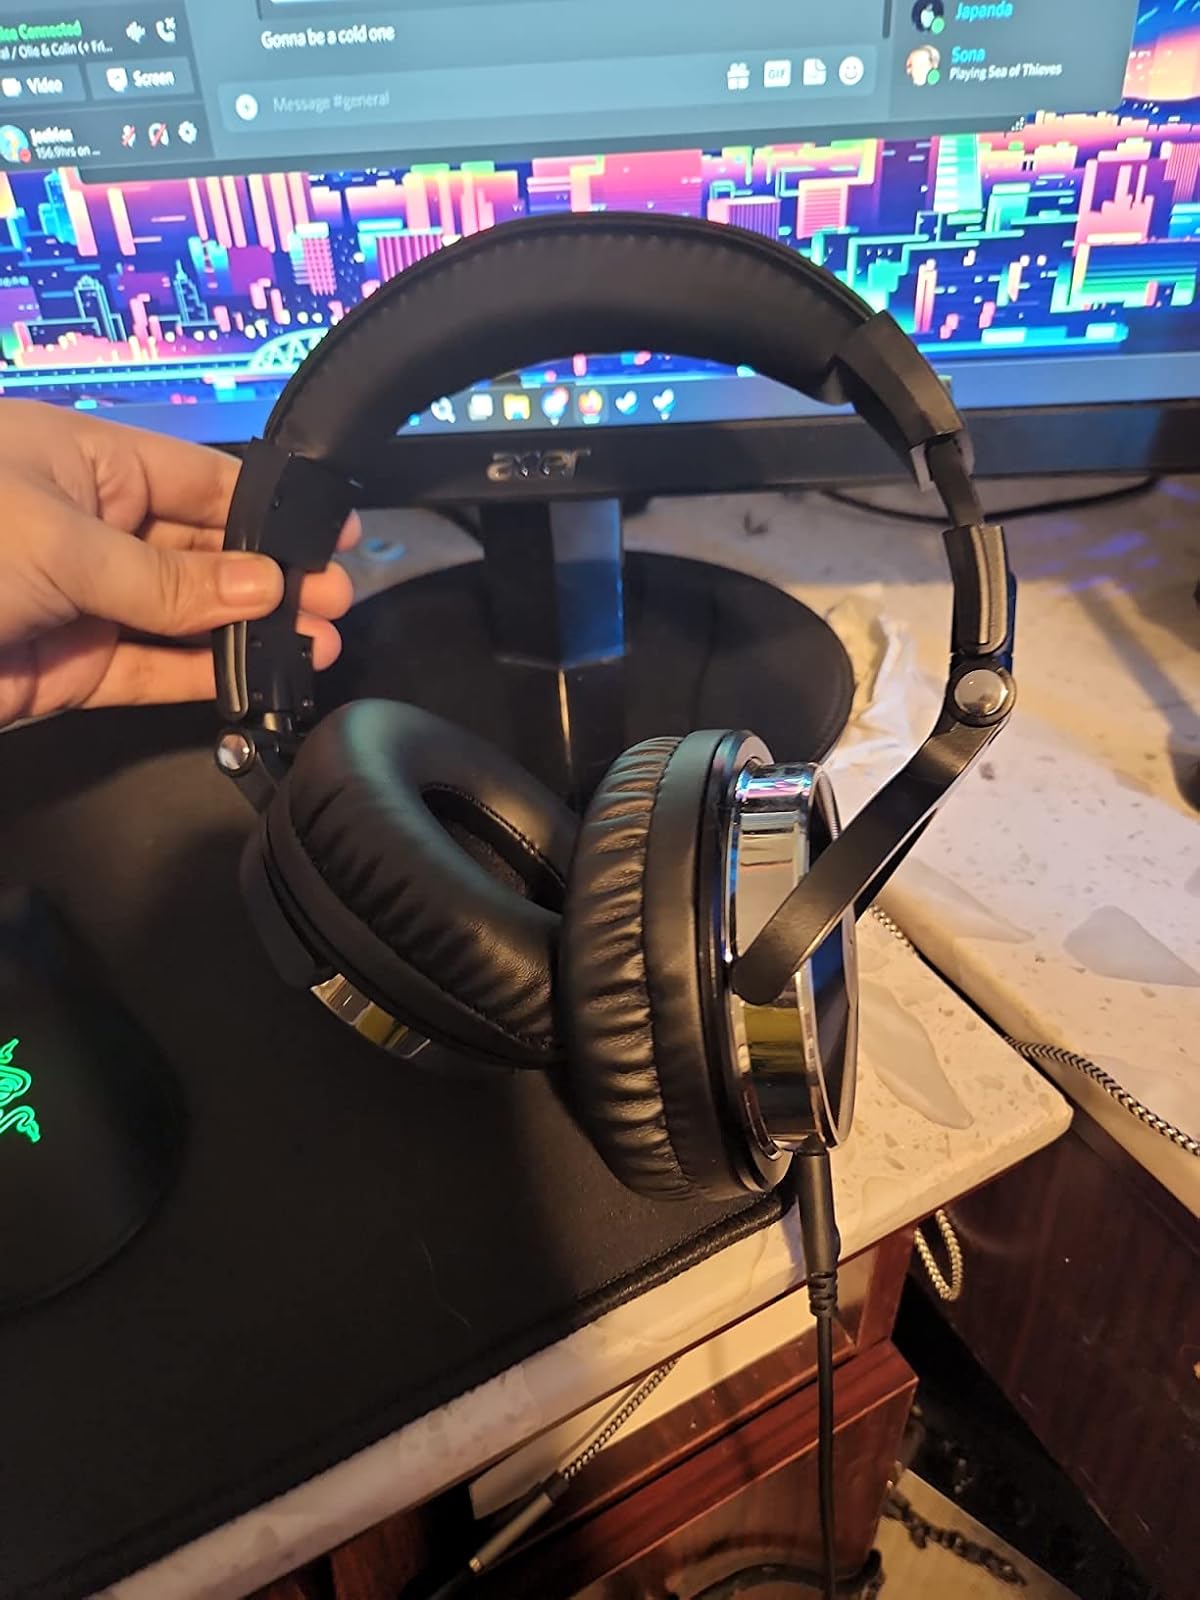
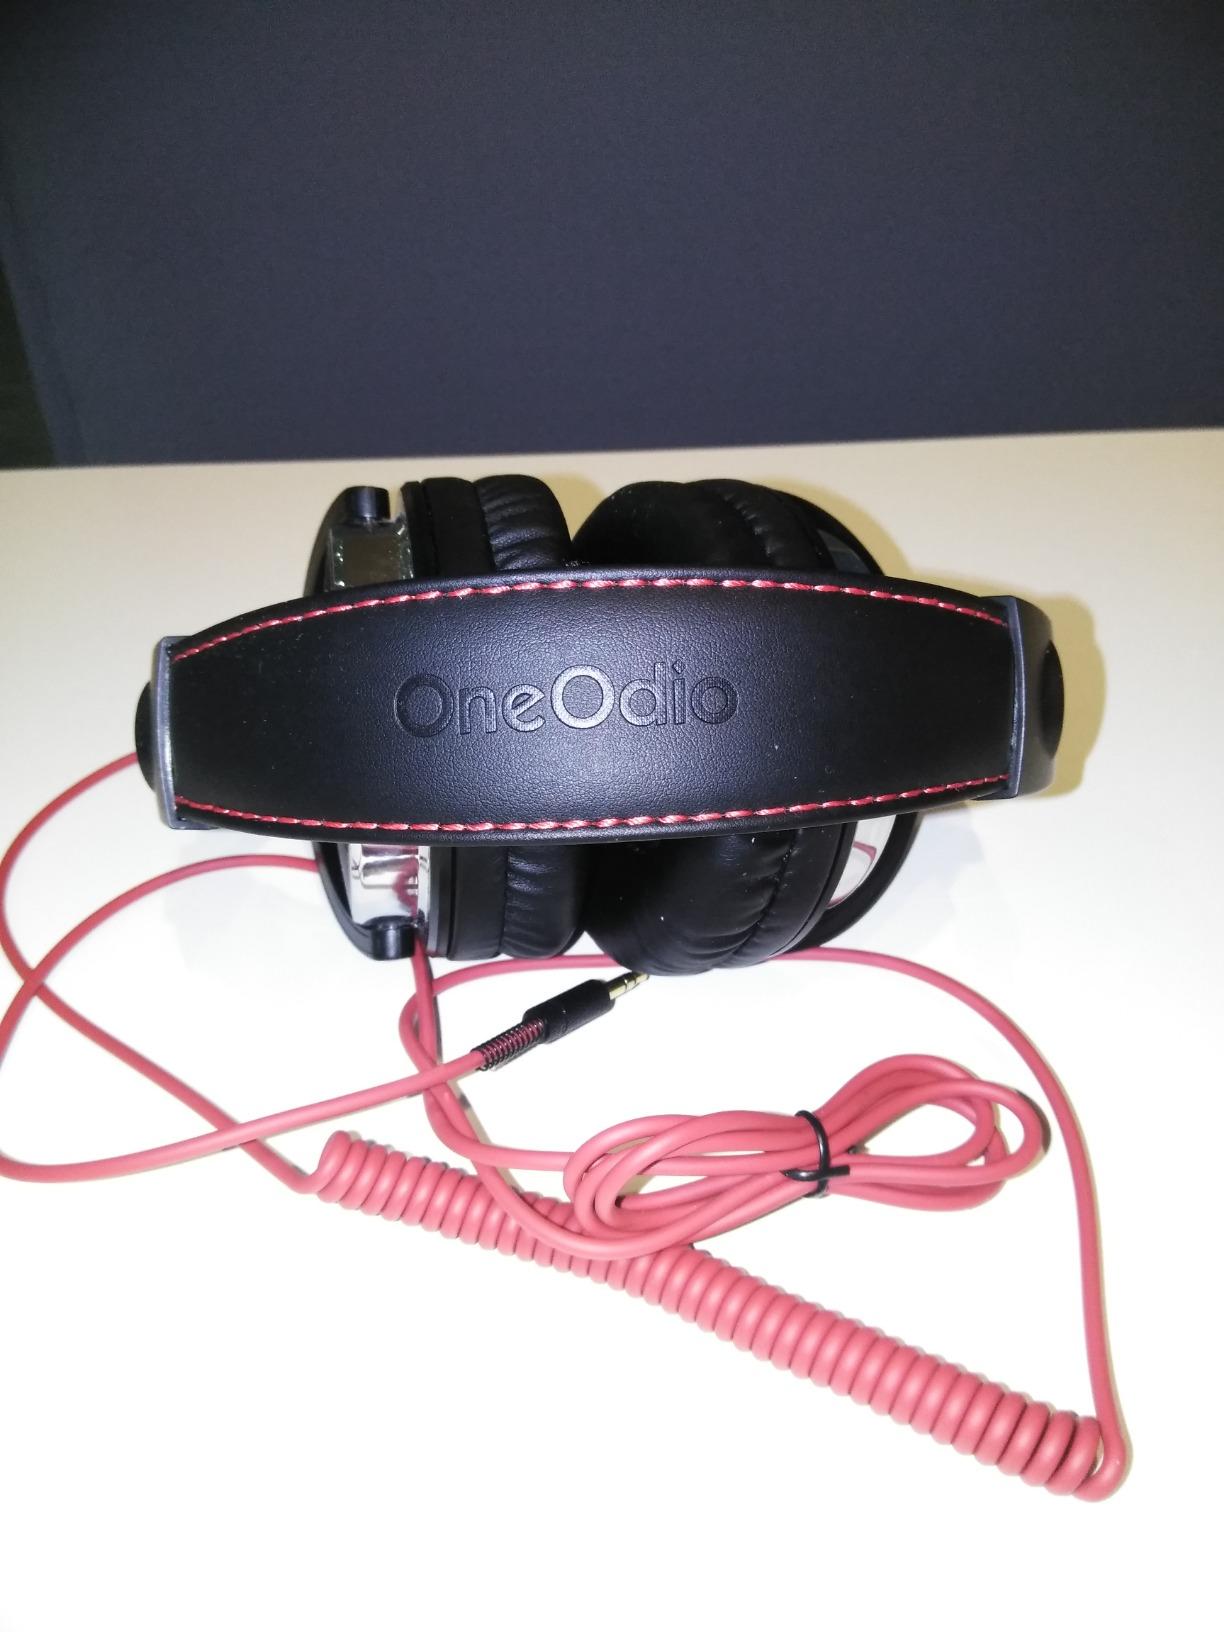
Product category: headphones
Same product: yes